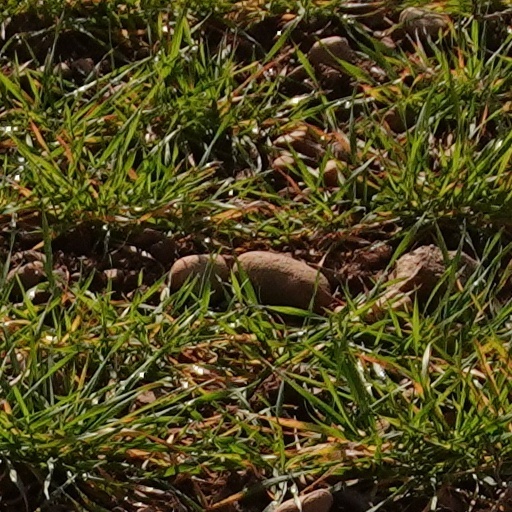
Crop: wheat